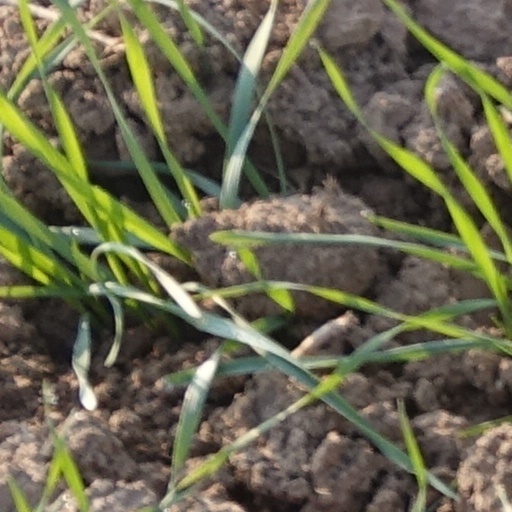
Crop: wheat